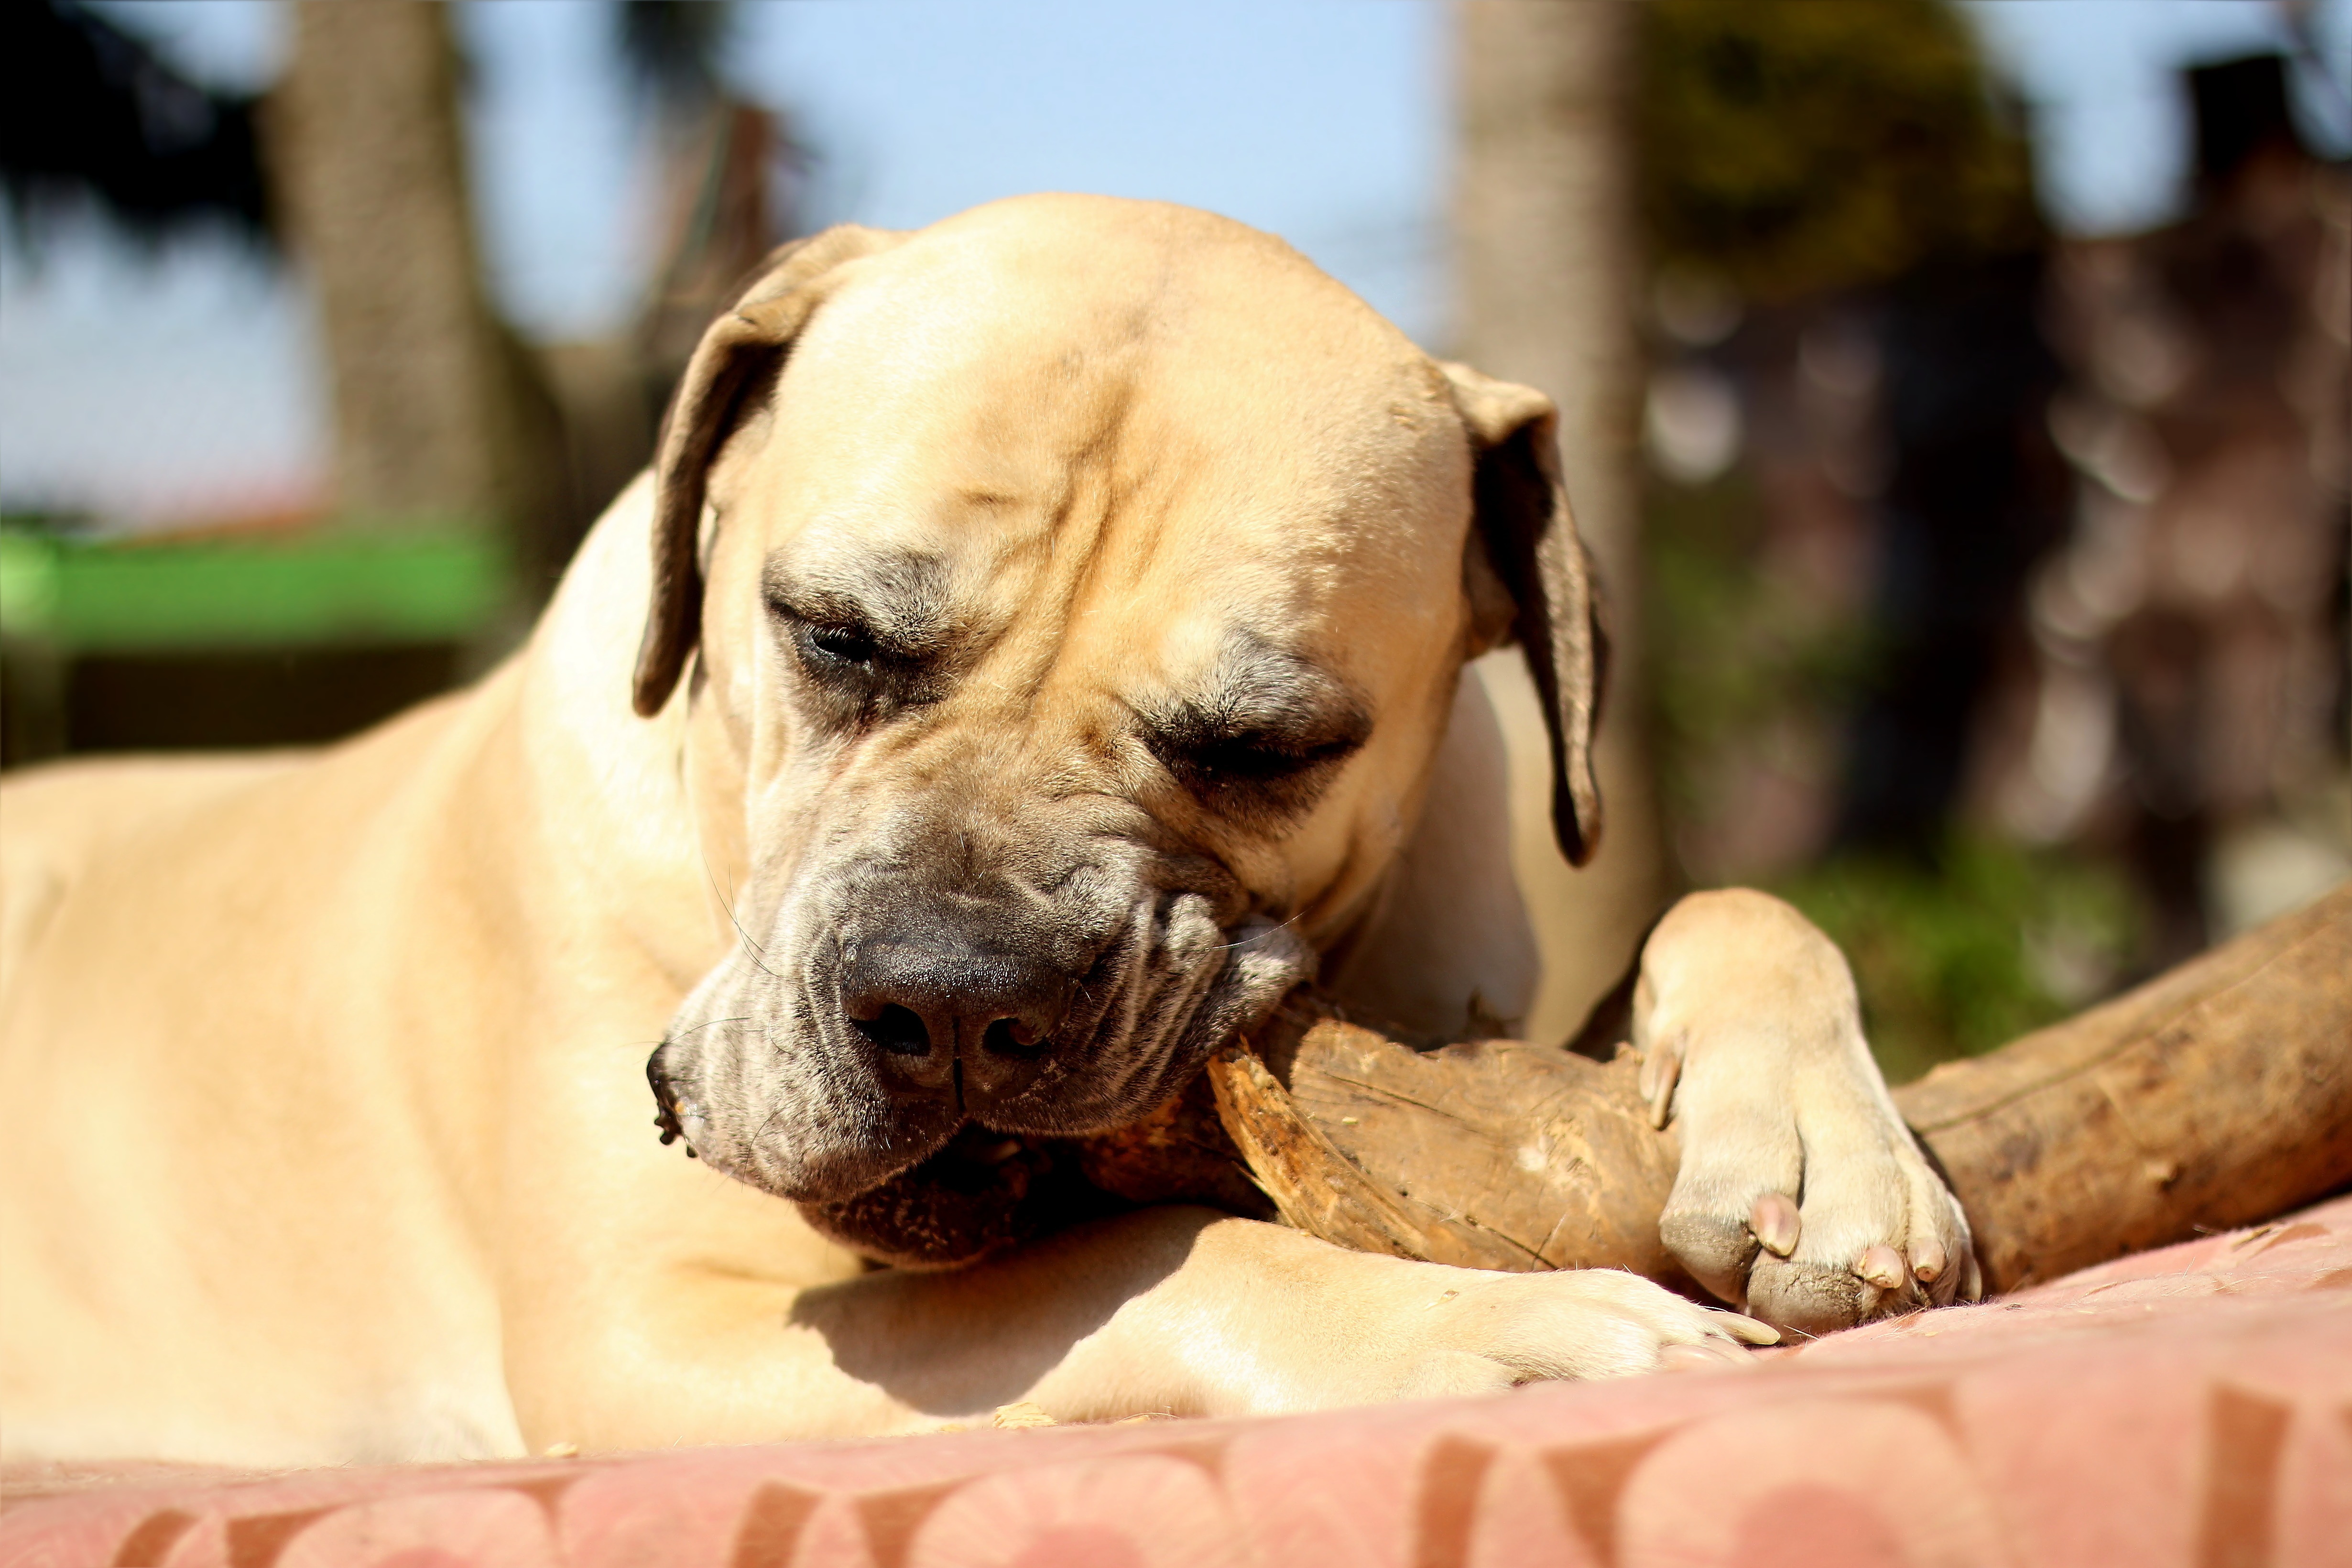
outdoor, snow, winter, white, sport, play, puppy, dog, animal, cute, pet, portrait, red, mammal, energy, thoroughbred, pets, fun, background, happy, lovely, vertebrate, funny, beautiful, african, active, pleasure, breed, bullmastiff, boerboel, younge, my friend, boerboels, to the south, dog like mammal, dog crossbreeds